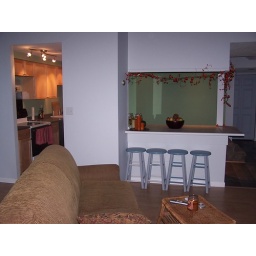
The kitchen entrance (right before I installed the hood microwave above the stove) and breakfast bar from the great room.